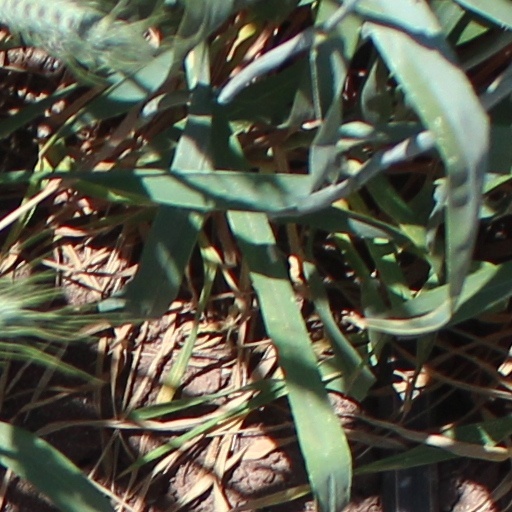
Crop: wheat